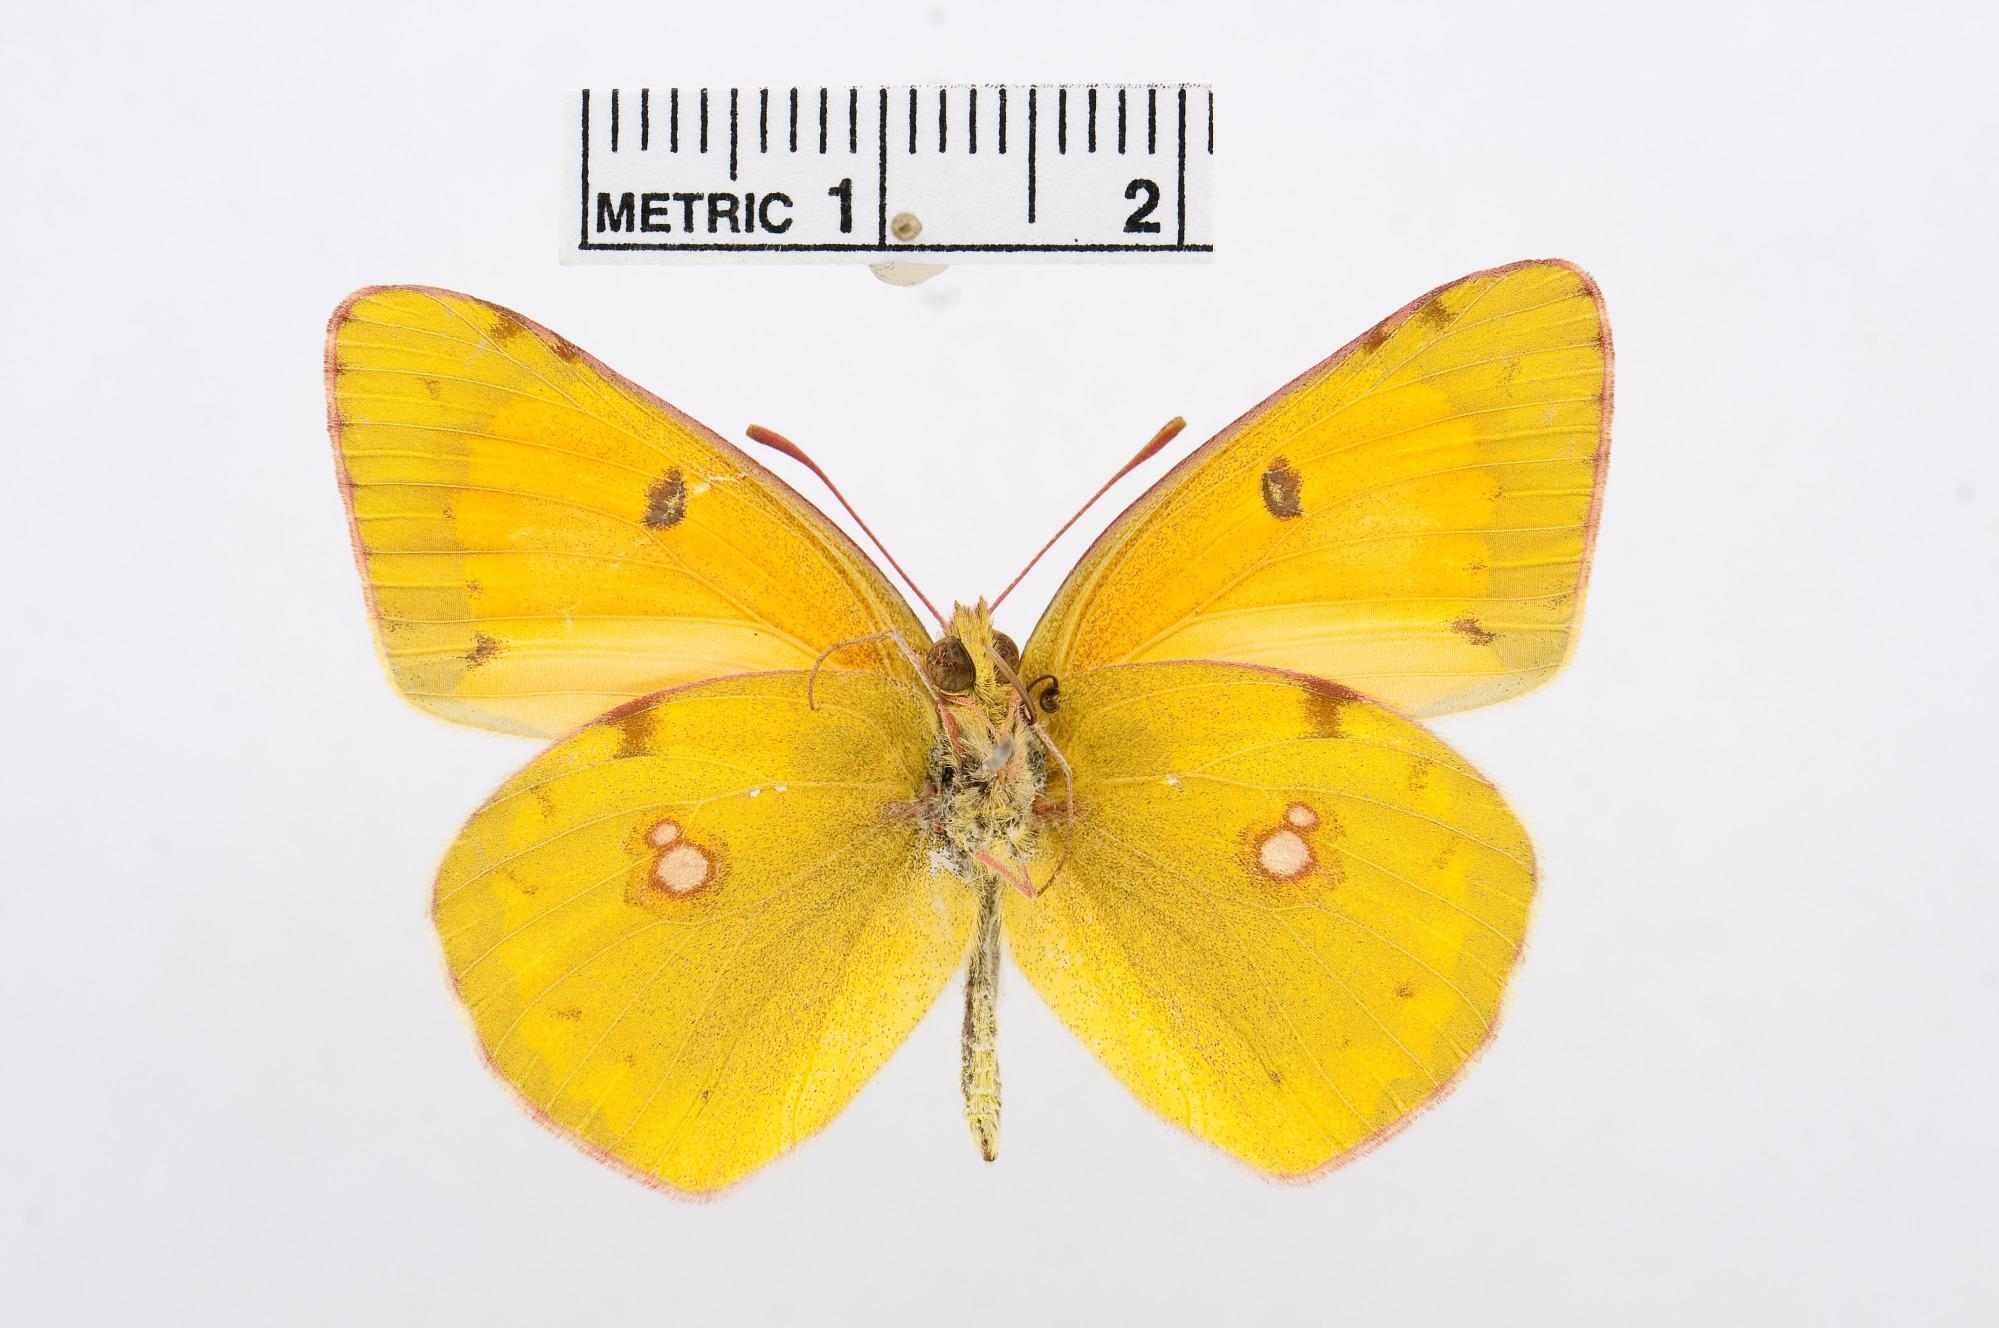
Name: Colias chrysotheme
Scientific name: Colias chrysotheme
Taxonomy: Animalia, Arthropoda, Hexapoda, Insecta, Lepidoptera, Pieridae, Coliadinae